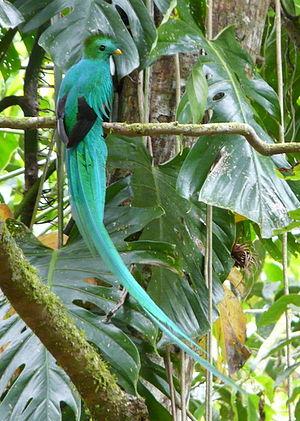
Le nom de Quetzal désigne plusieurs espèces d'oiseaux de la zone néotropicale appartenant aux genres Pharomachrus et Euptilotis, de la famille des trogonidés. Ces oiseaux vivent en Amérique centrale et ont le plumage vert et bleu ciel. Le mâle est pourvu de longues plumes caudales et d'une huppe.